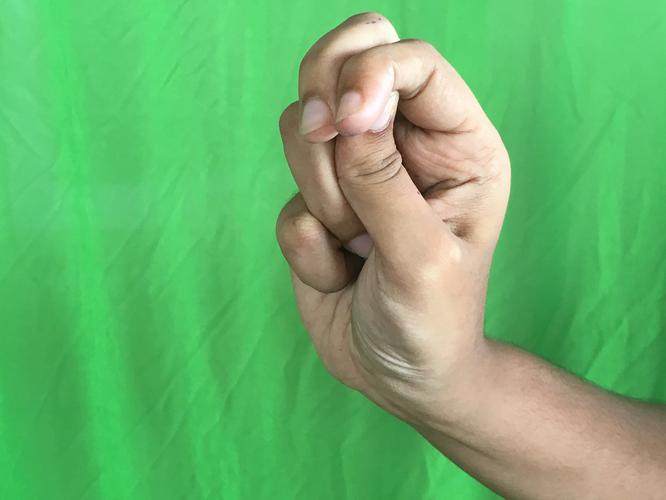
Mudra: Katakamukha_2
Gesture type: single_hand